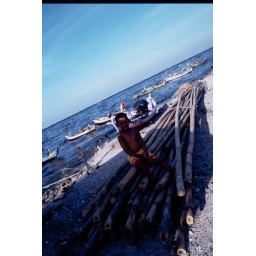
boy in the beach